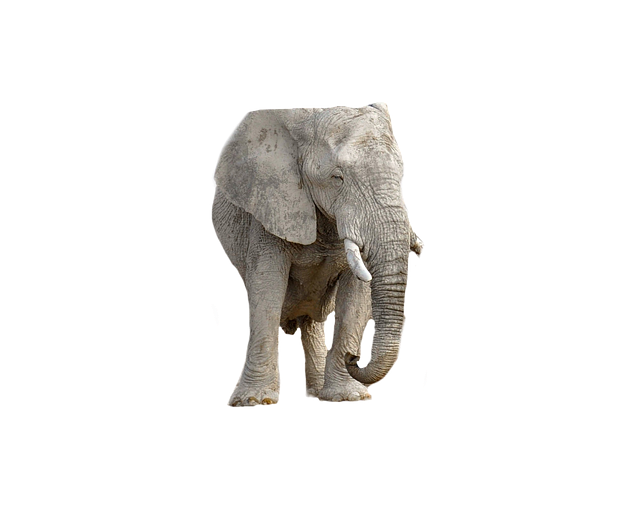
elephant